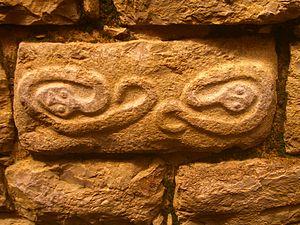
Kuélap est une forteresse des Chachapoyas, un peuple des Andes, qui la construisit au Xᵉ siècle dans la montagne près des villages de María et Tingo, sur une crête dominant la vallée de la rivière Utcubamba.